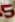
Number: 5